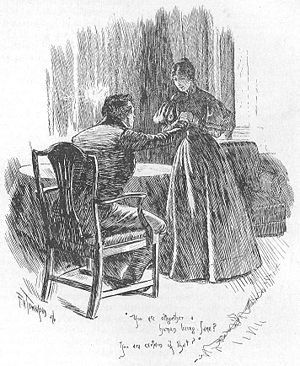
Jane Eyre / Handling
Jane og hr. Rochester genforenes.
Jane Eyre er en roman fra 1847 af den engelske forfatter Charlotte Brontë. Af frygt for anmeldernes diskriminering, udgav hun den først under det mandlige pseudonym Currer Bell. Den blev en succes med et ry for at være "dristig", og udkom i løbet af kort tid i flere oplag; og da rygterne om forfatterens identitet blev ret underlige, dristede Brontë sig til at stå frem.